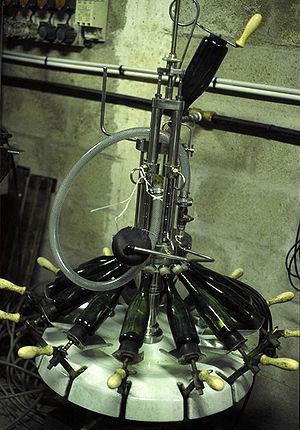
La « méthode traditionnelle » est le procédé utilisé en Champagne pour produire du champagne. C'est aussi la méthode utilisée dans diverses régions françaises pour produire des vins mousseux, en Espagne pour produire du Cava, au Portugal pour produire Espumante et en Italie pour produire Franciacorta. La méthode est connue sous le nom de méthode champenoise, mais les producteurs de champagne ont réussi à faire pression sur l'Union européenne pour restreindre l'utilisation de ce terme au sein de l'UE uniquement aux vins produits en Champagne. Ainsi, les vins d'ailleurs ne peuvent pas utiliser le terme « méthode champenoise » sur les produits vendus dans l'UE, et plutôt le terme « méthode traditionnelle » ou l'équivalent en langue locale. Les vins sud-africains du Cap occidental sont étiquetés avec le terme « Methode Cap Classique ». Certains producteurs de vin dans des pays hors UE peuvent ne pas respecter les lois d'étiquetage de l'UE et utiliser la méthode champenoise ou même «Champagne» sur les étiquettes pour les produits non exportés vers l'UE, mais cette utilisation diminue.